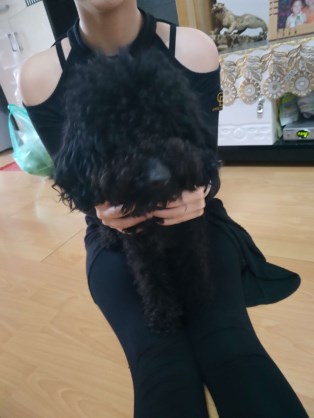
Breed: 7449-n000128-teddy